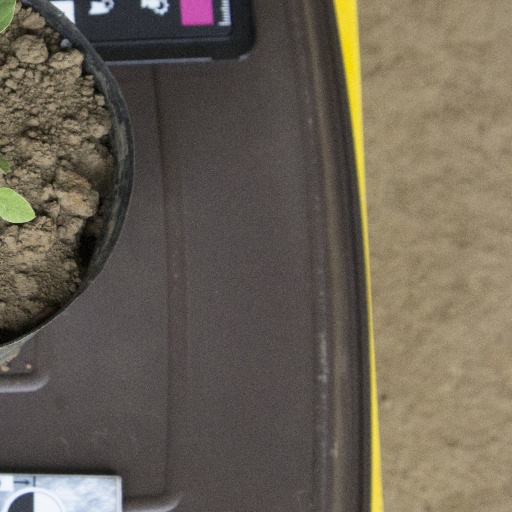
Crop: soybean